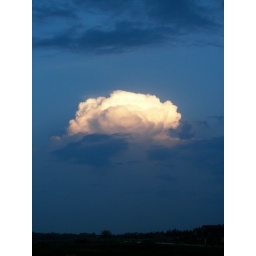
$$$$$$$$$$$$$$$$$$bright white cloud in western sky during sunrise